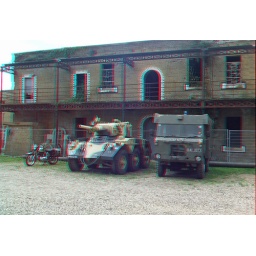
Coalhouse Fort in anaglyph 3D stereo red Cyan glasses to view